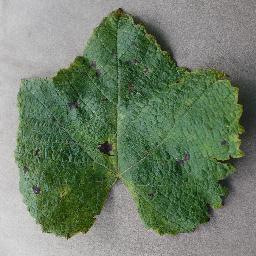
Label: Grape___Leaf_blight_(Isariopsis_Leaf_Spot)